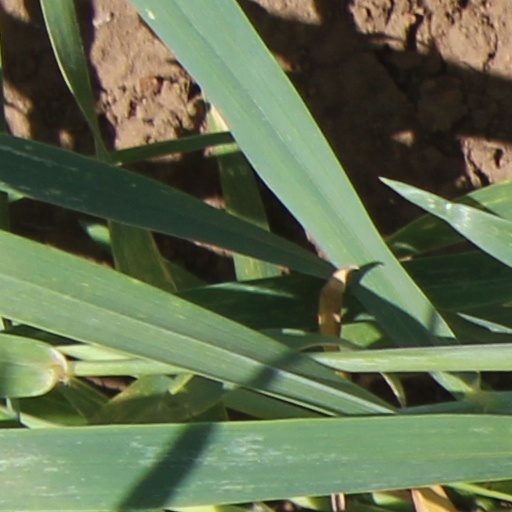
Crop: wheat